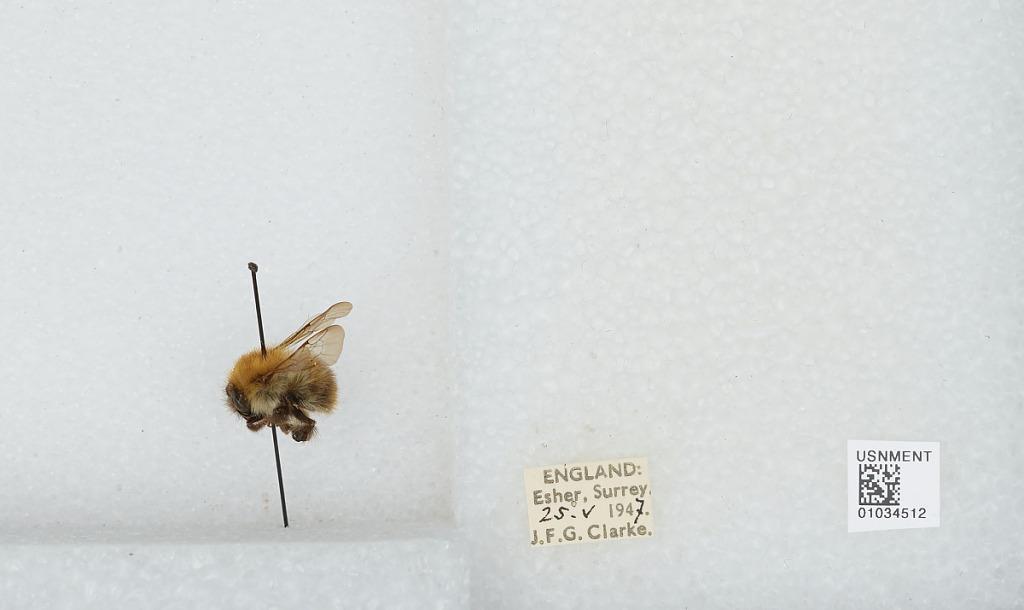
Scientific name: Bombus (Thoracobombus) muscorum (Linnaeus)
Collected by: J. Clarke
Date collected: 1947-5-25
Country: United Kingdom
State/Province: England
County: Surrey
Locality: Esher
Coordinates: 51.3691, -0.365